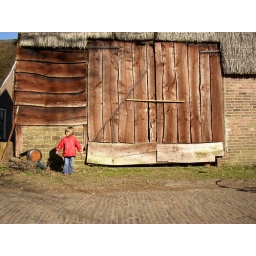
Little girl in red coat in front of old shed with large wooden door